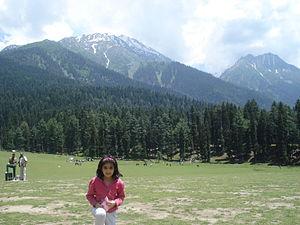
Le Jammu-et-Cachemire était un État du nord de l'Inde. Situé principalement dans les montagnes de l'Himalaya, le Jammu-et-Cachemire était frontalier de l'Himachal Pradesh et du Pendjab au sud, de la Chine au nord-est et est séparé des territoires contrôlés par le Pakistan par la Ligne de contrôle.